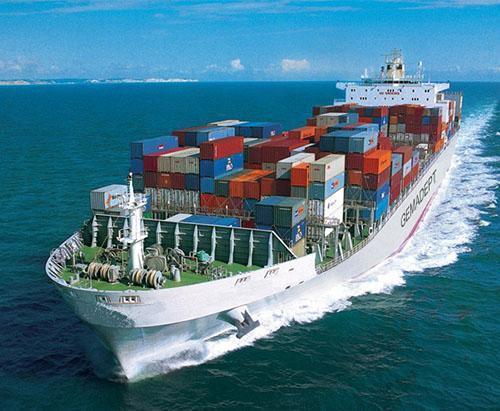
có nhiều thùng hàng hoá đang xuất hiện ở trên con tàu